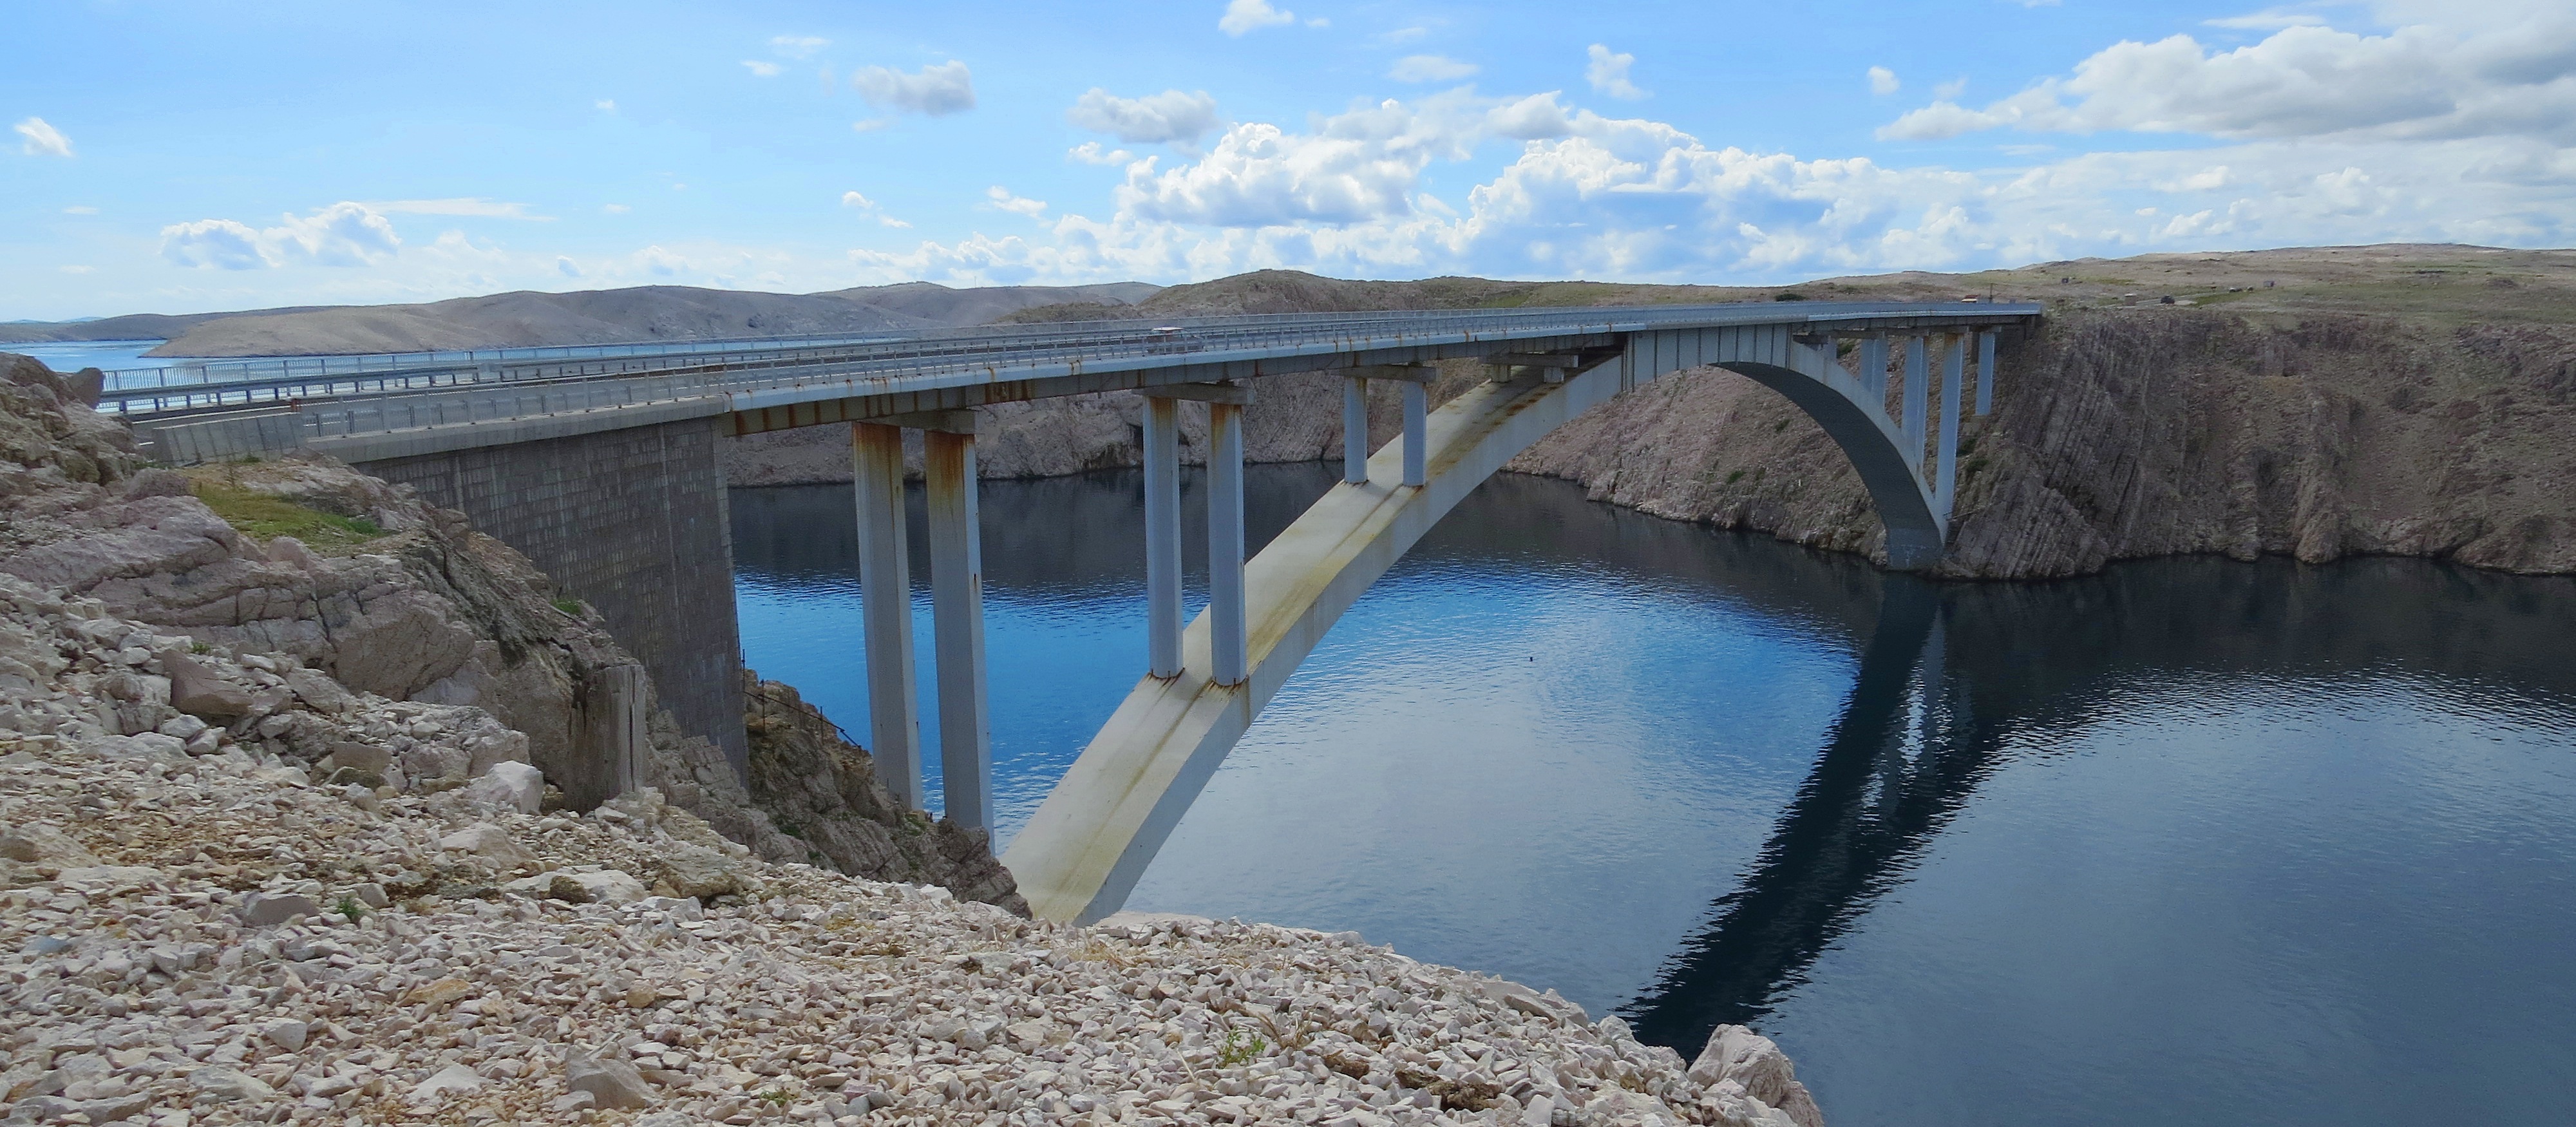
sea, water, architecture, bridge, river, summer, travel, island, dam, reservoir, tourism, rocks, croatia, holidays, infrastructure, pag, arch bridge, nonbuilding structure